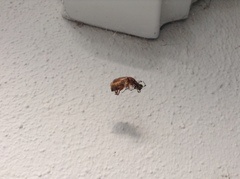
Species: Parasteatoda_tepidariorum